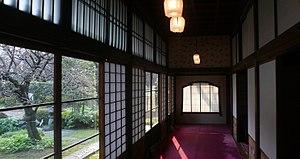
Le musée d'architecture en plein air d'Edo-Tokyo dans le parc Koganei à Tokyo, est un musée des bâtiments japonais historiques.
Le Voyage de Chihiro est un film d'animation japonais écrit et réalisé par Hayao Miyazaki et produit par le studio Ghibli, sorti en 2001.